L'Étape du Tour

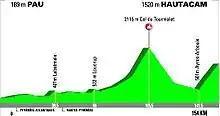
2008 Tour de France Stage 10 profile

In 2008, the 167 km stage 10 from Pau to Hautacam, including a passage over the Col du Tourmalet was selected for L'Étape du Tour with Laurent Four coming home in the fastest time of 5 hours 38 minutes. Unfortunately, the weather on the day was very poor and visibility at the summit of the Tourmalet was down to 10m.